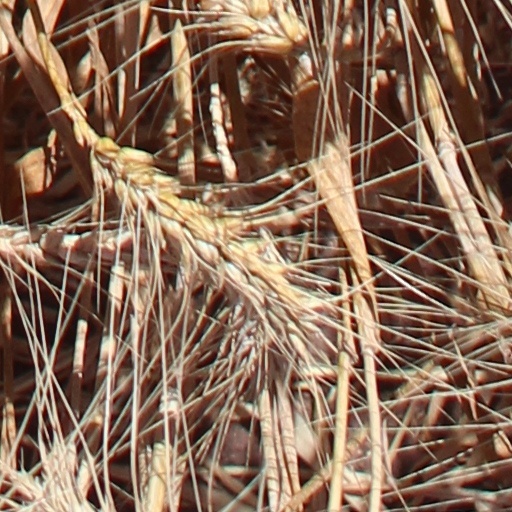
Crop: wheat